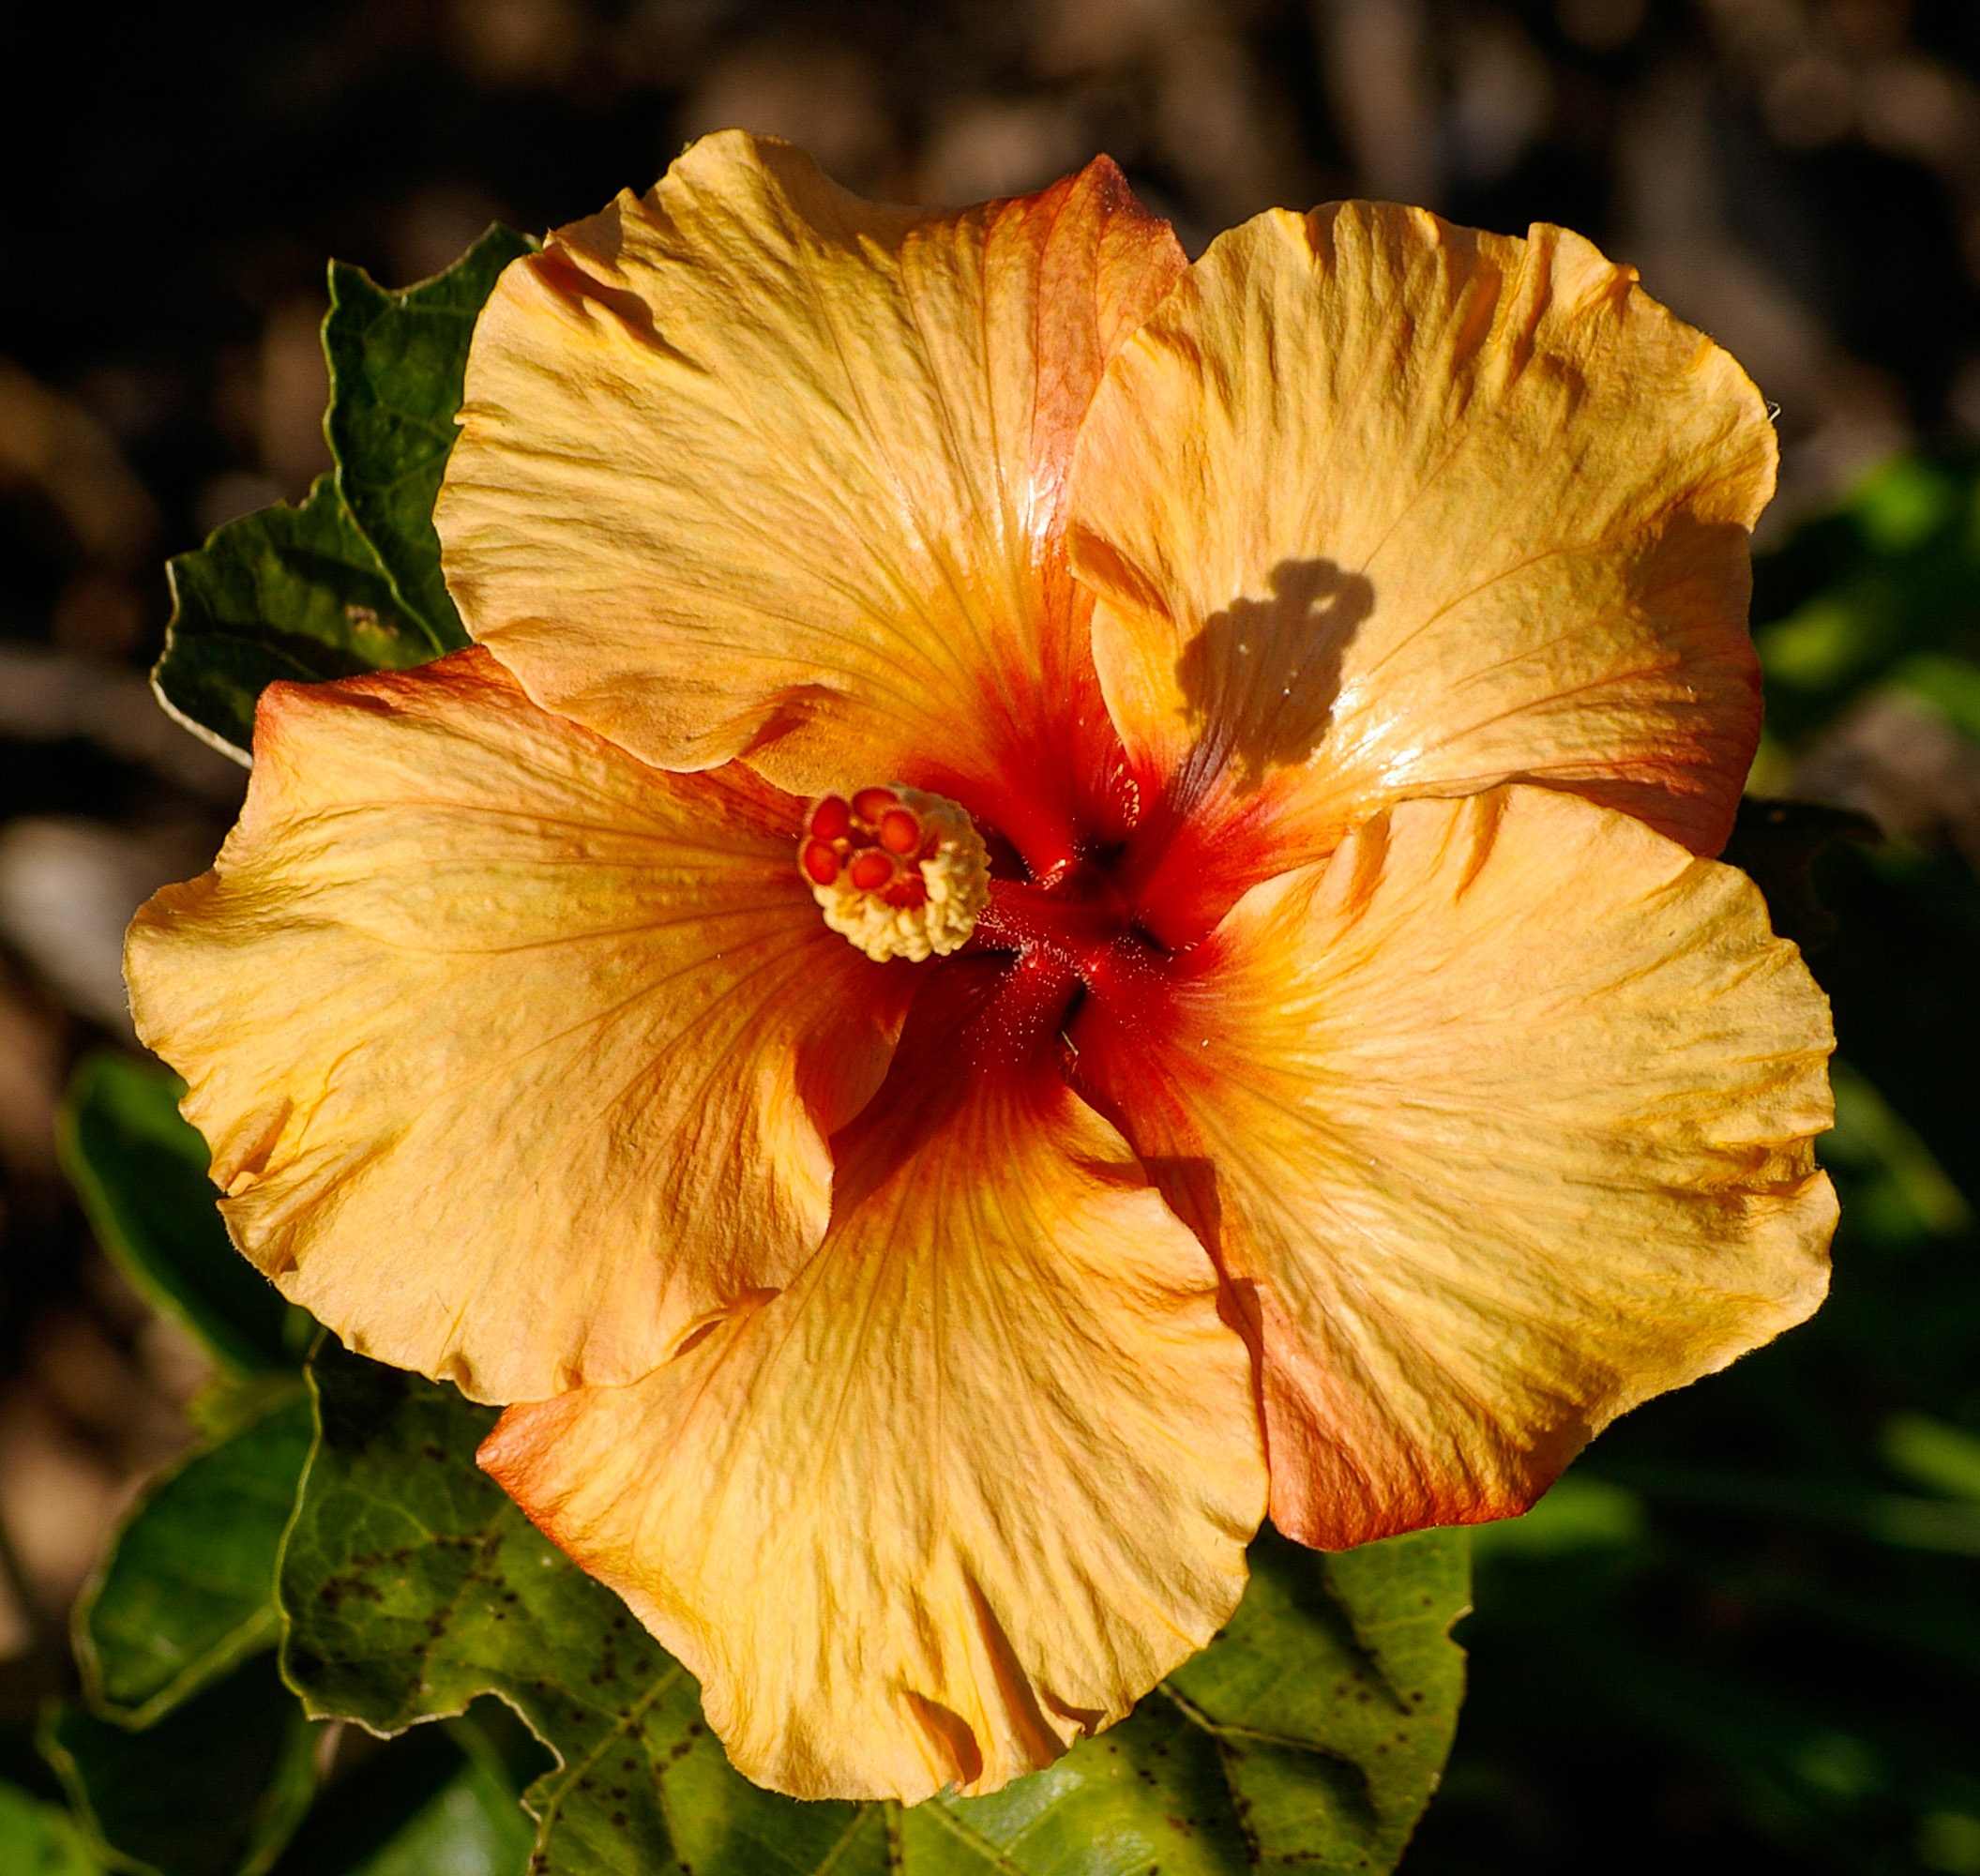
blossom, plant, leaf, flower, petal, orange, botany, yellow, flora, gold, petals, hibiscus, malvales, macro photography, flowering plant, chinese hibiscus, land plant, mallow family